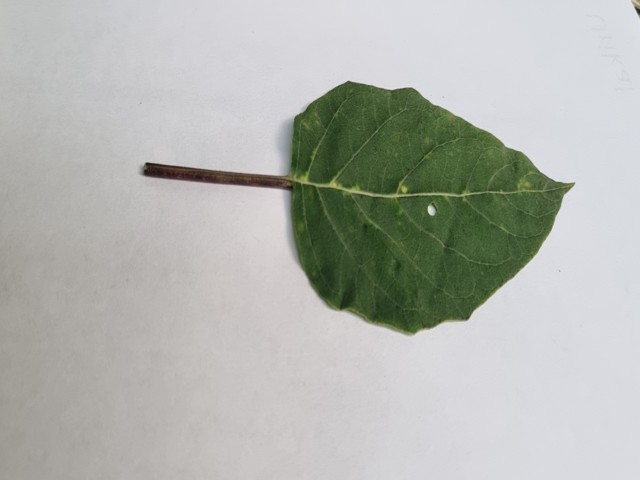
Plant: kalodhutura